Timeline of the 2019–2020 Hong Kong protests (August 2019)

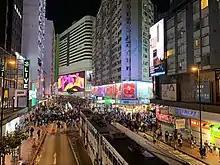
Protesters in Causeway Bay on 4 August.

The demonstrations on 4 August began with a permitted march in Tseung Kwan O, starting from Po Tsui Park at 2 pm, with organisers stating around 150,000 protesters in attendance. During the rally, protesters threw bricks towards the police station breaking windows. They chanted "Hong Kong police knowingly break the law" and "Shame on the corrupt police". Police officers then appeared with police dogs and protesters dispersed. At night, the crowds occupied Po Shun Road. Riot police arrived to disperse crowds, and they unreasonably attacked a passer-by.